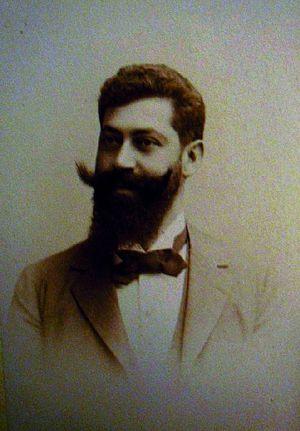
La synagogue d'Orlau ou synagogue d'Orlová, construite selon les plans de l'architecte Jakob Gartner a été inaugurée en 1905 et détruite par les nazis à l'automne 1939 au début de la Seconde Guerre mondiale.
Jakob Gartner, né le 6 octobre 1861 à Prerau, décédé le 15 avril 1921 à Vienne, est un architecte autrichien, spécialisé dans la construction de synagogues.